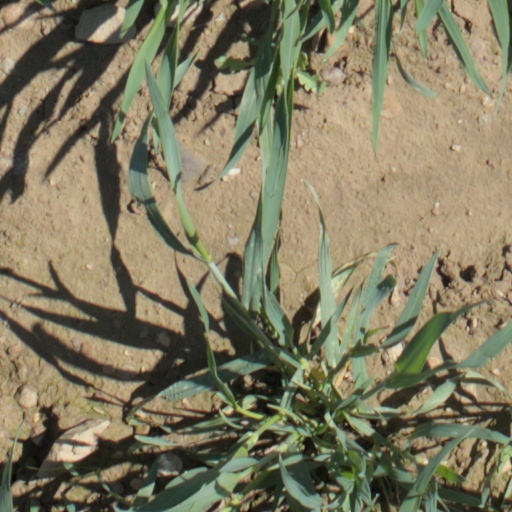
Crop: wheat